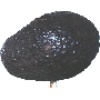
Label: Avocado ripe 1